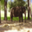
Label: elephant